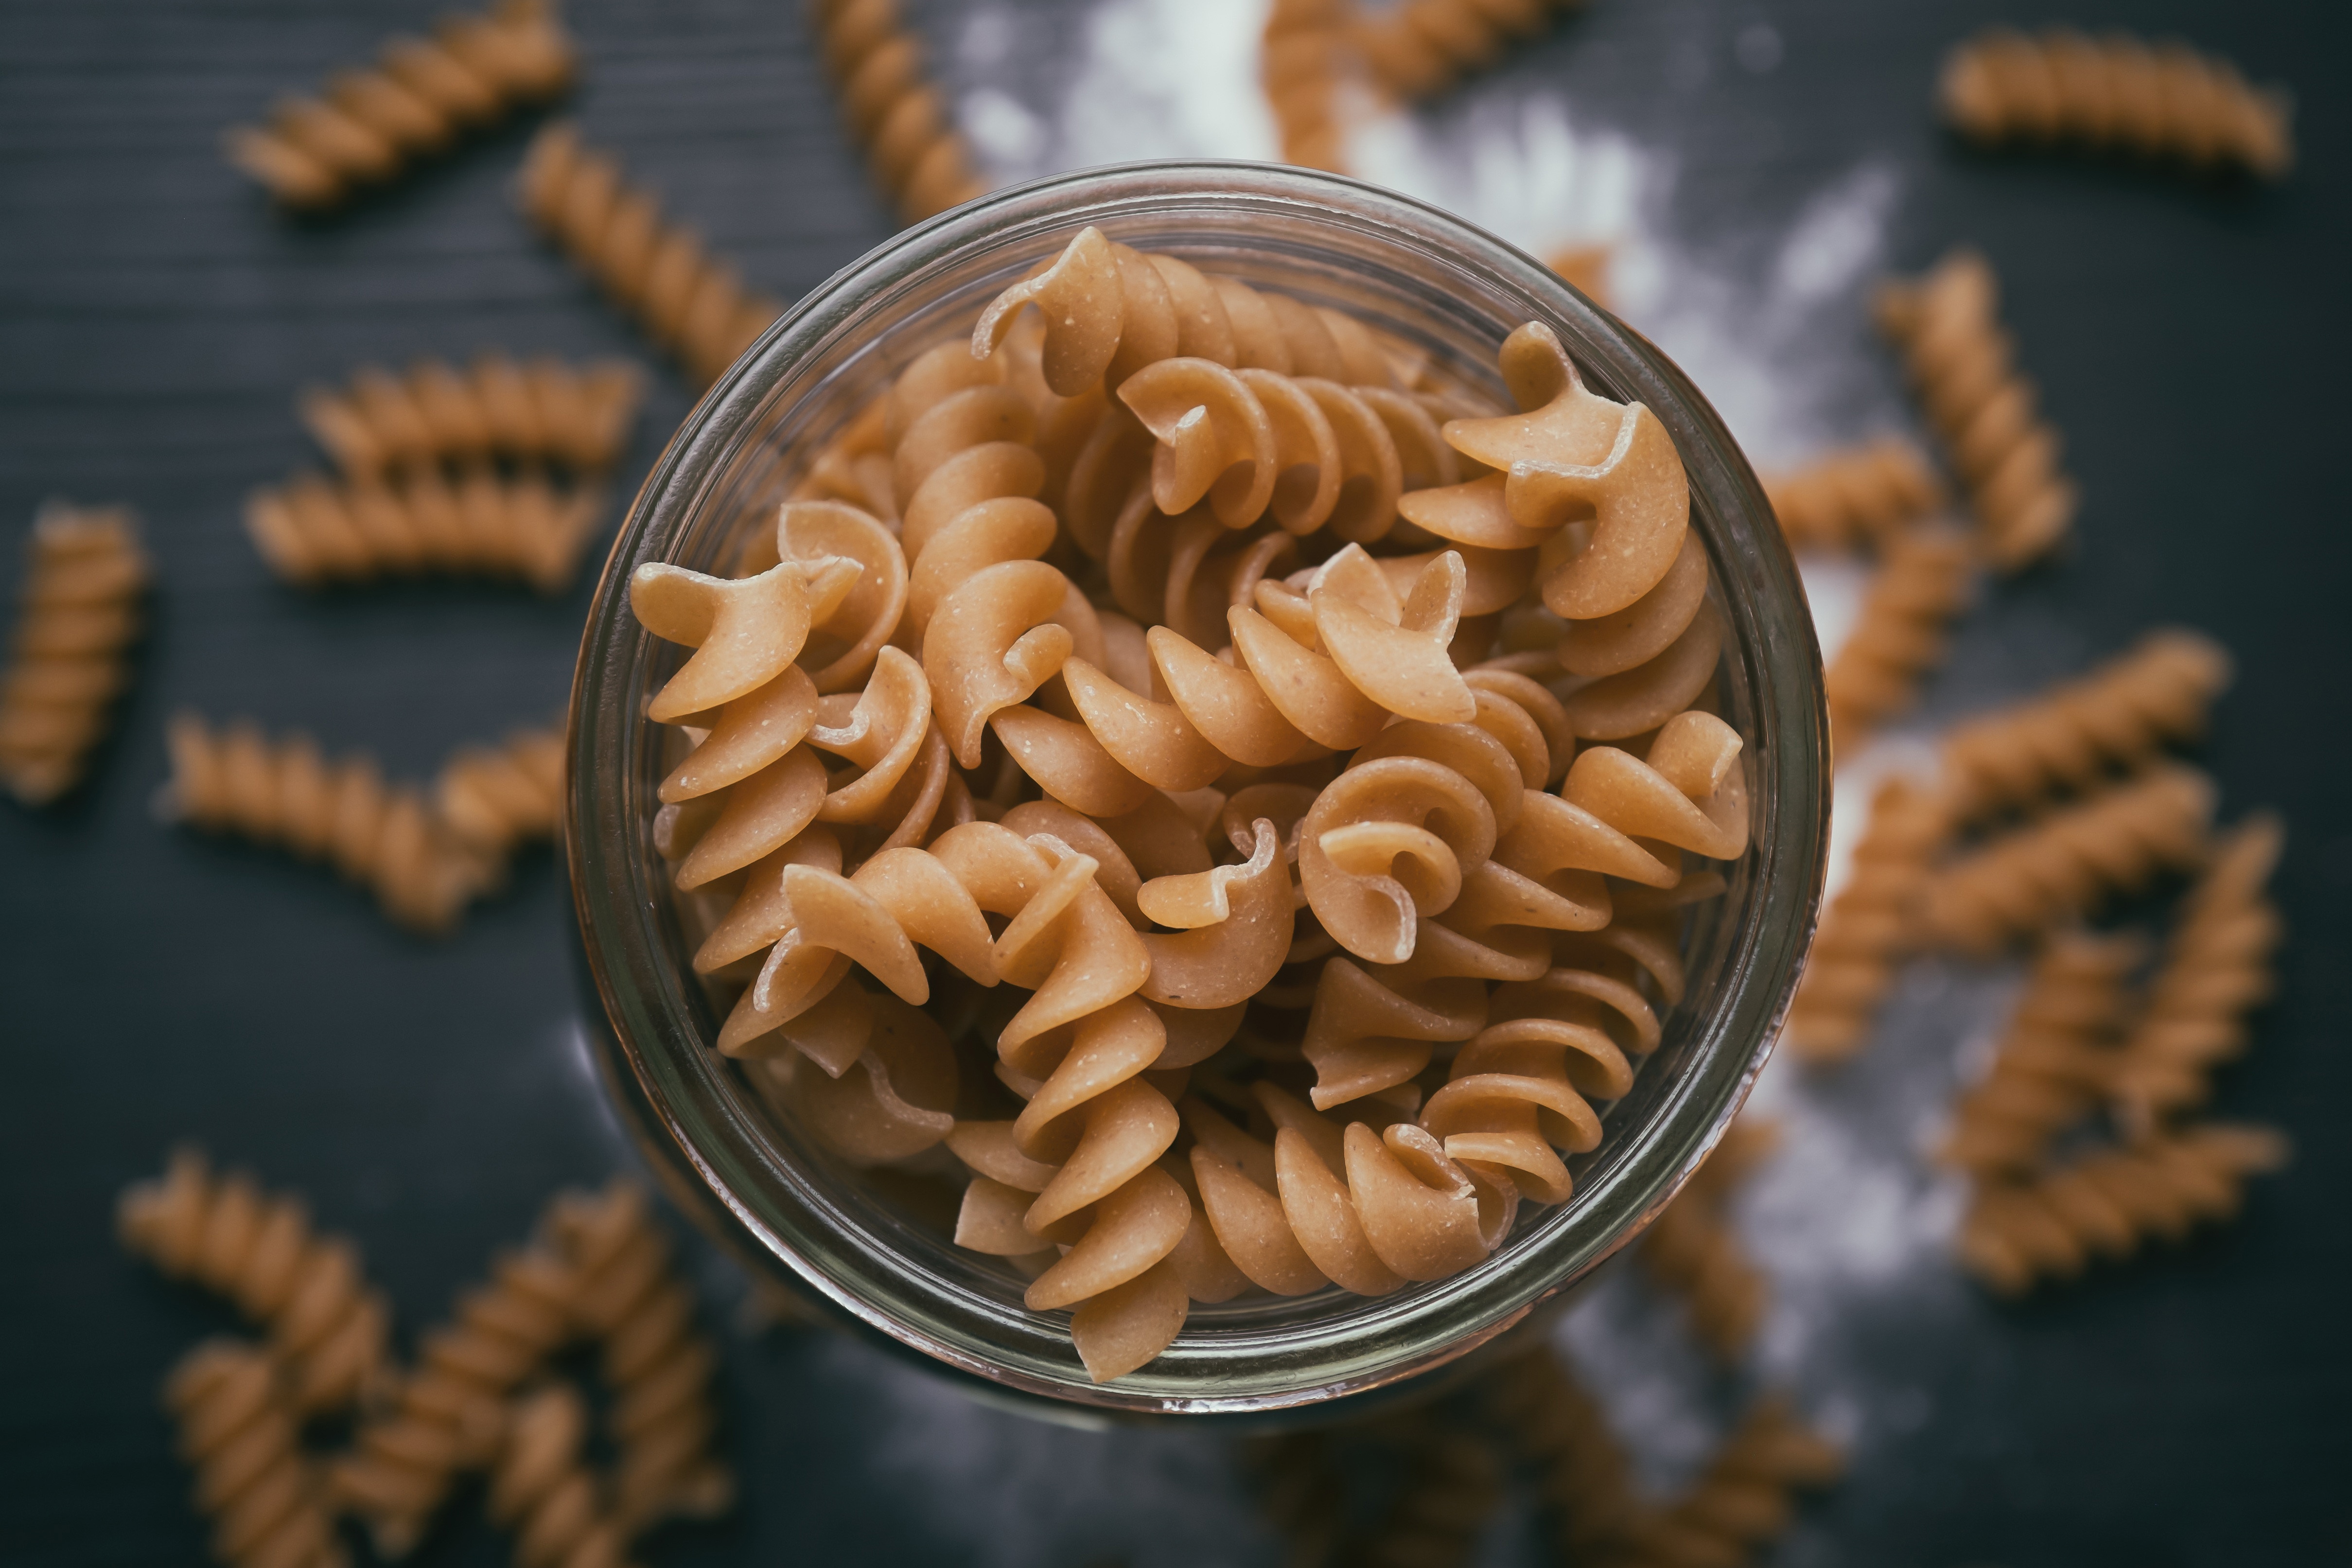
fusilli, food, rotini, cuisine, dish, radiatori, ingredient, italian food, recipe, pasta, comfort food